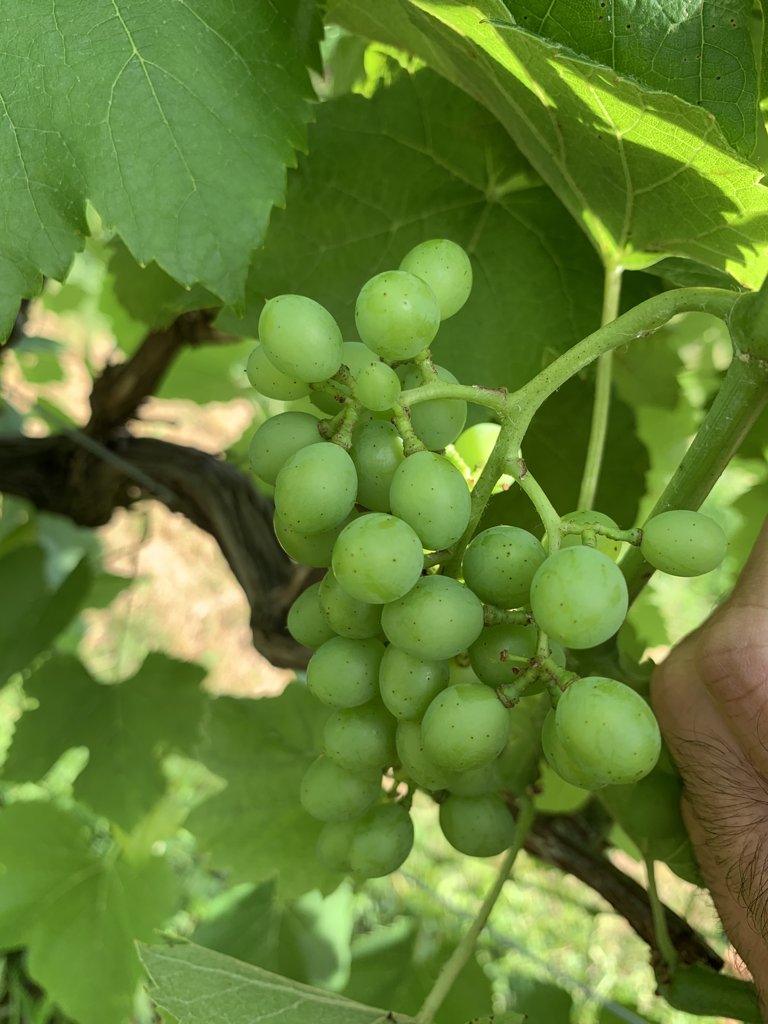
Berries visible: 35
Grape clusters: 1